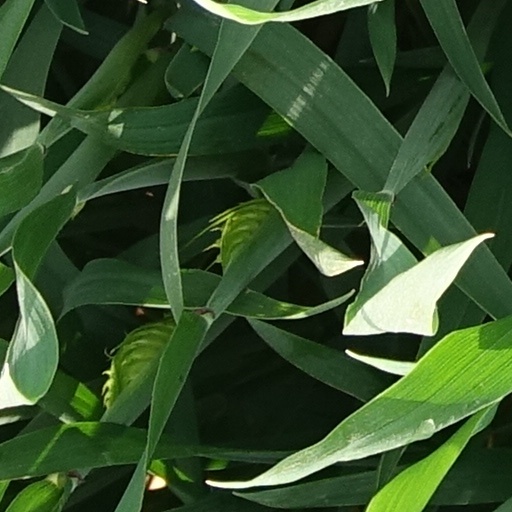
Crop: wheat